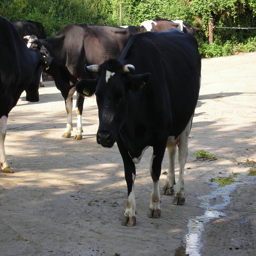
A group of cows walk down the street together.
A group of cows are walking in the street.
A number of cattle standing together in a group outside.
A herd of cows that are standing on a paved street.
A black and white cow walking down the road